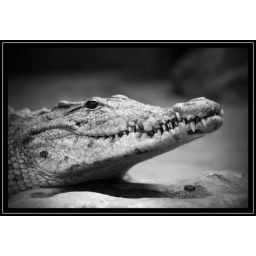
Taken through glass in the reptile house at West Midlands Safari Park.